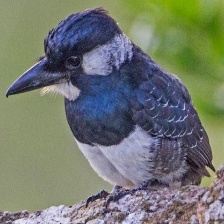
Species: BLACK BREASTED PUFFBIRD
Scientific name: NOTHARCHUS PECTORALIS